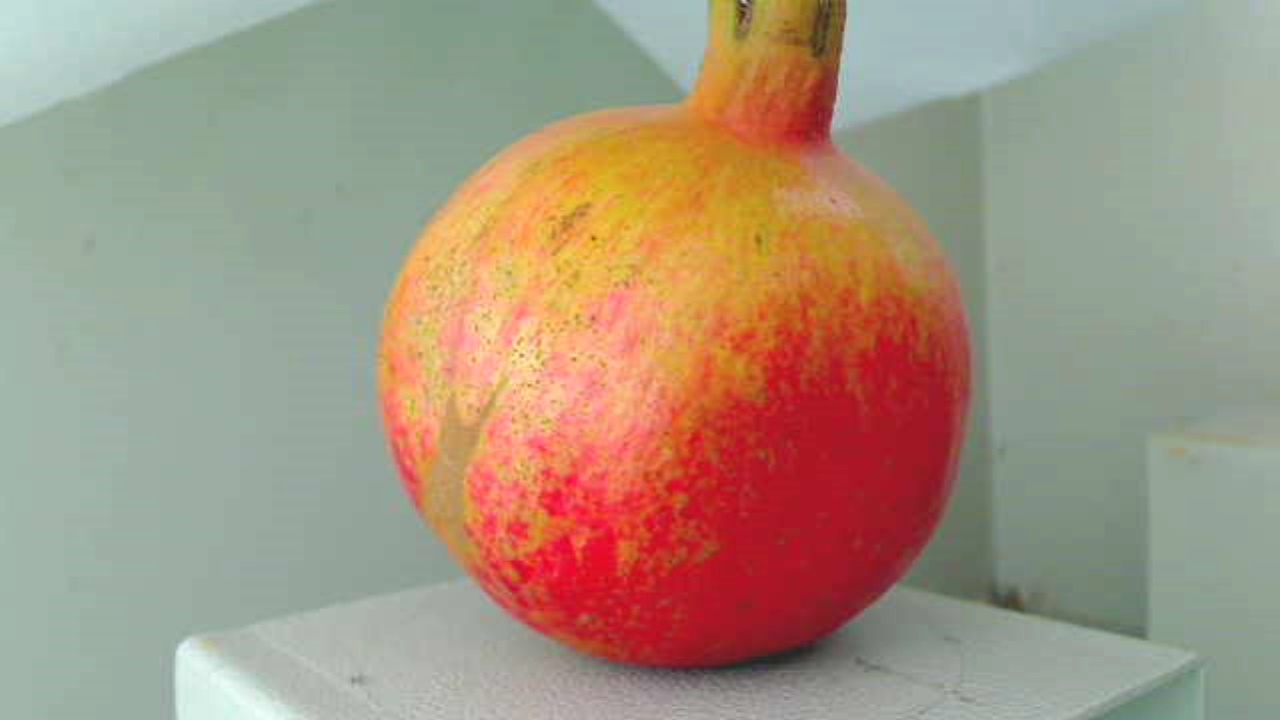
Grade: grade-2
Quality: quality-1